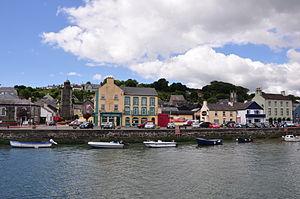
Youghal est un port du comté de Cork en République d'Irlande.